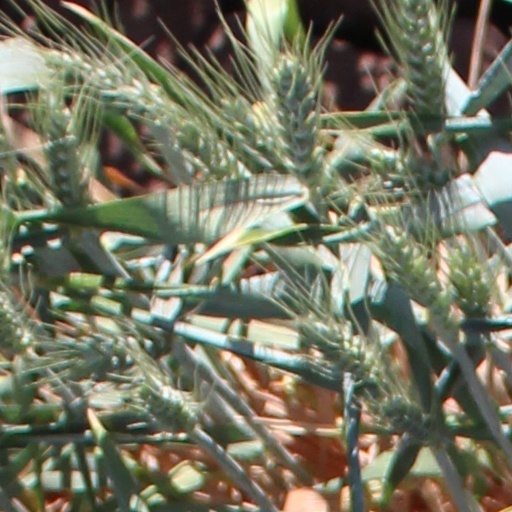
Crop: wheat